Narsarsuaq

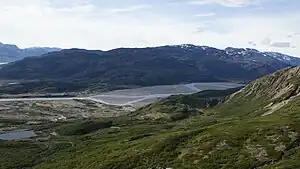
Narsarsuaq valley (Flower valley), seen from Mellemlandet

Narsarsuaq is located within the Eastern Settlement of the Greenlandic Norse; the Brattahlíð farm of Erik the Red established in 985 was located on the opposite bank of Tunulliarfik Fjord, where the modern settlement of Qassiarsuk is situated.